Maxim Mehmet

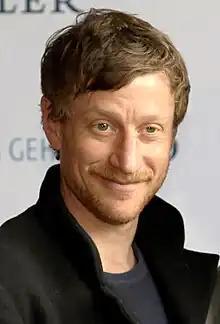
Mehmet in 2015

Maxim Mehmet (born 2 July 1975) is a German actor. He inherited his surname from his Crimean Tatar grandfather. He lived with his spouse in Berlin before he moved to Vienna.